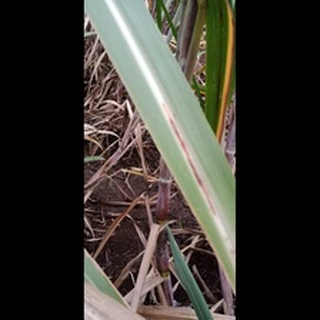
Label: sugarcane_red_rot